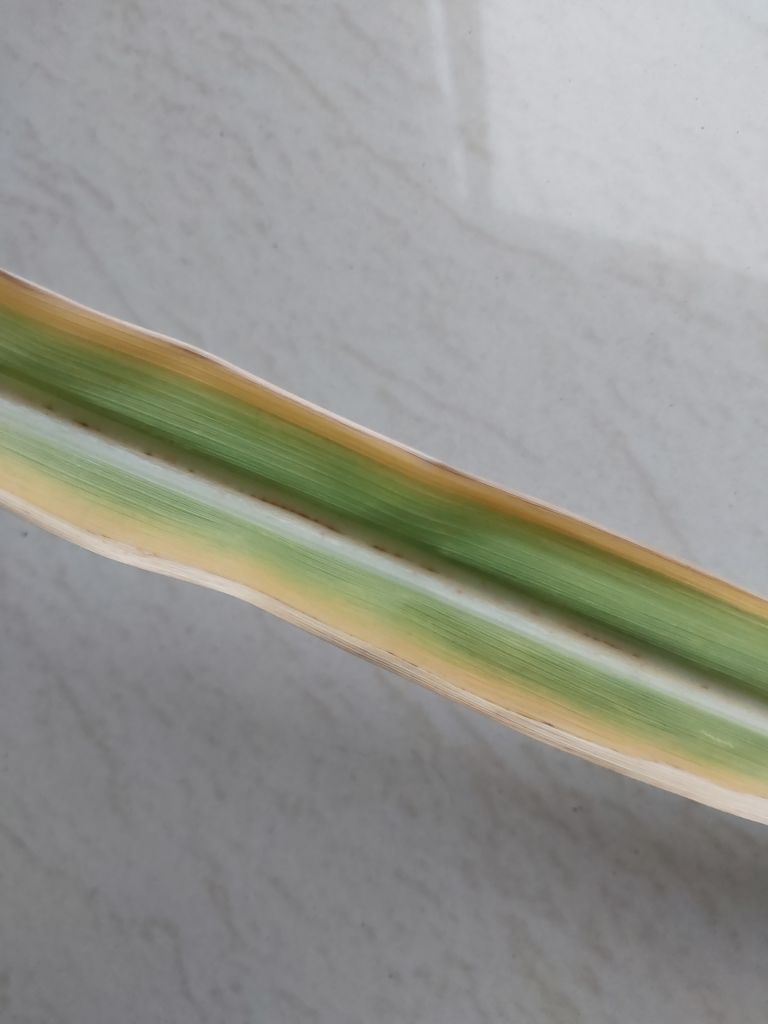
Label: Brown Spot